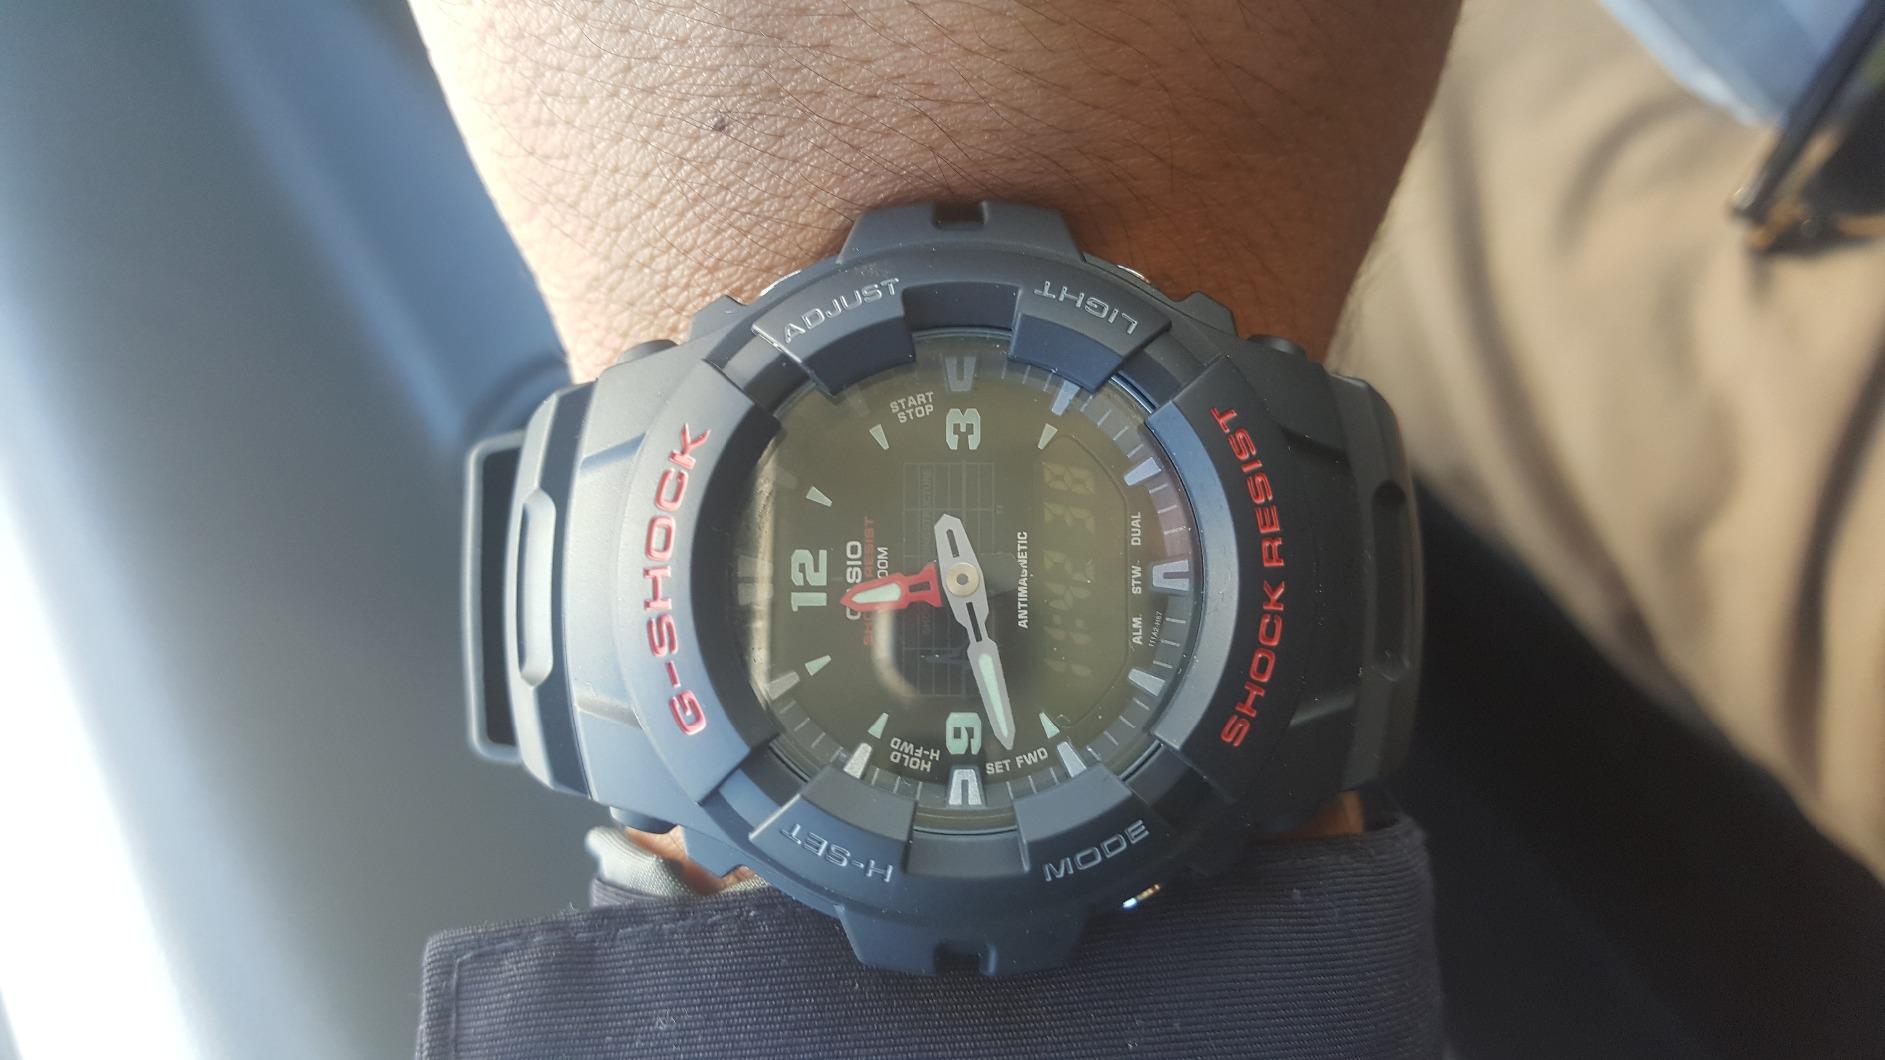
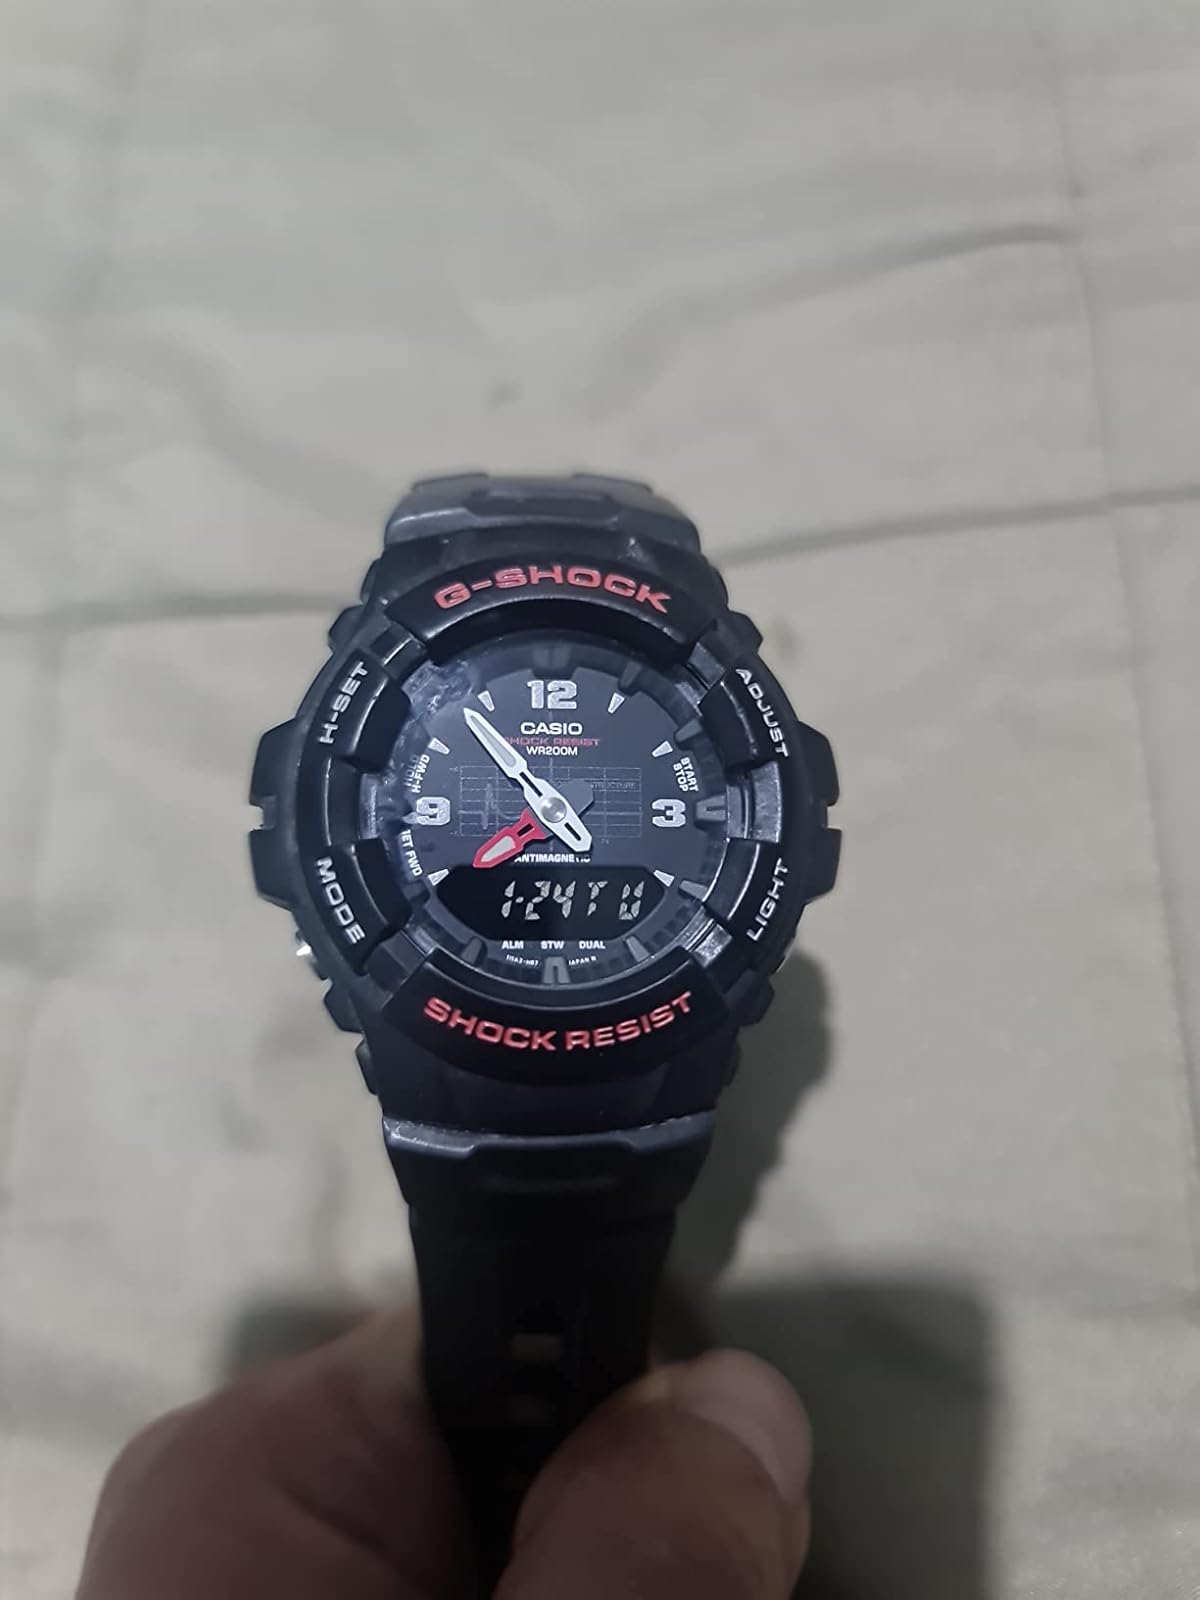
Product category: accessories_watch
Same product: yes